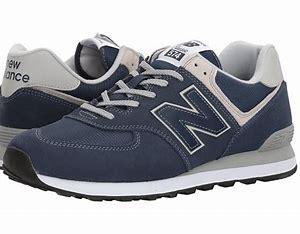
Brand: New
Model: Balance New Balance 574